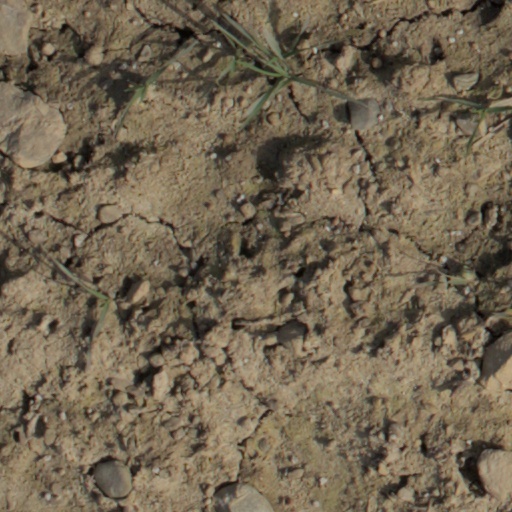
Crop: wheat